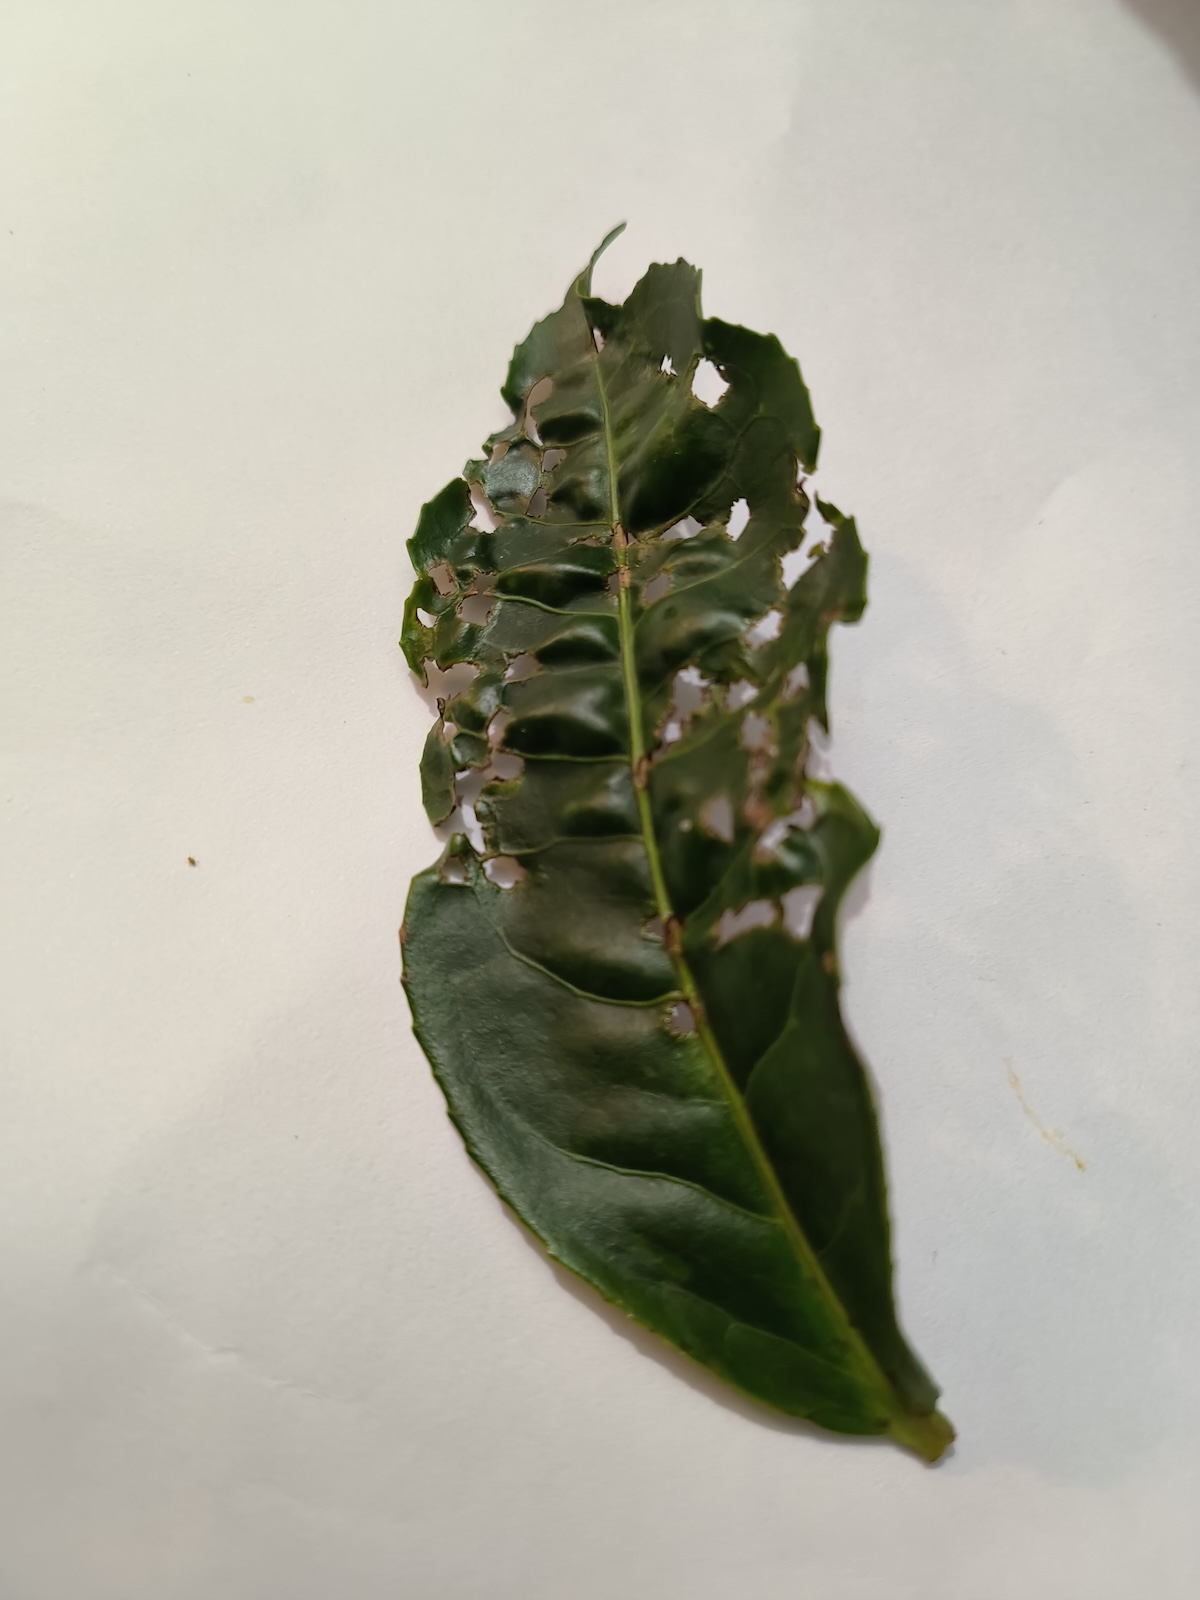
Label: Green mirid bug